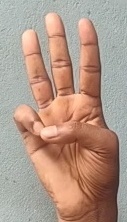
ASL sign: 6